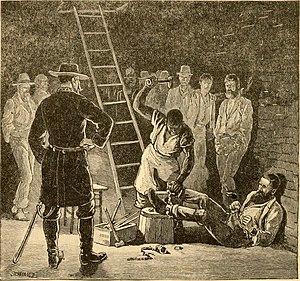
Image de la page 268 de ""The great locomotive chase
William Lewis né esclave en 1810 et mort le 2 septembre 1896 dans le Tennessee, est une personnalité américaine.